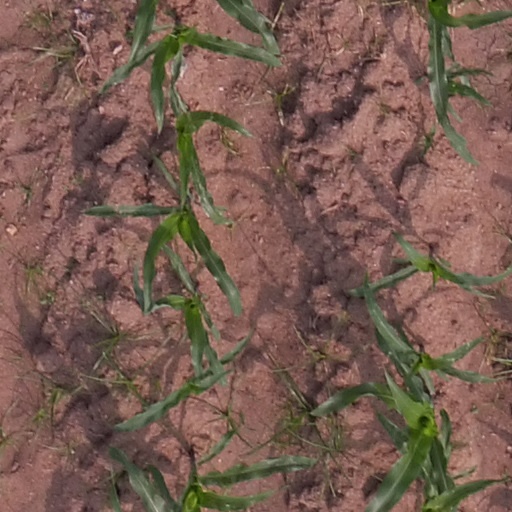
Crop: maize; corn